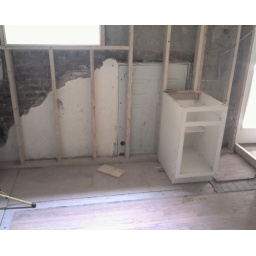
New kitchen window is in place